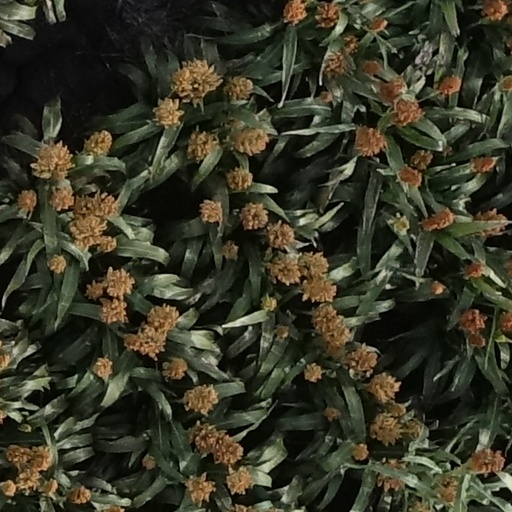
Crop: sorghum